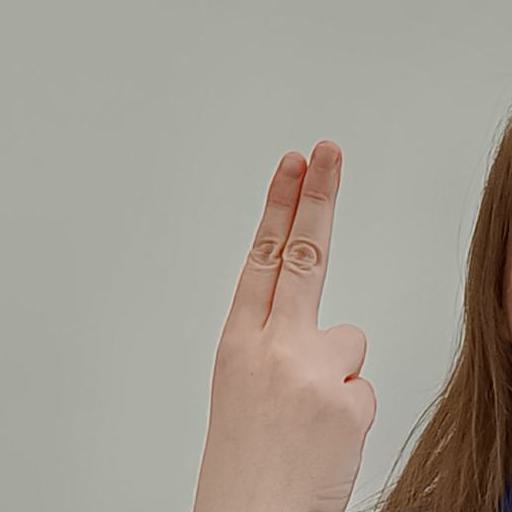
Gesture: two_up_inverted